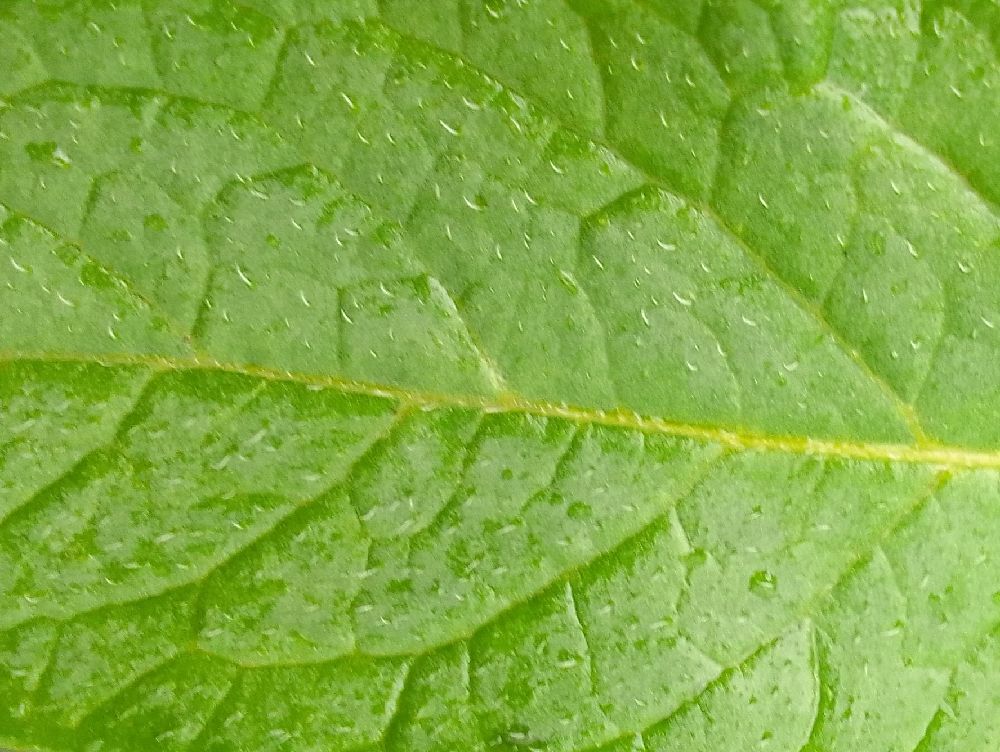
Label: Healthy